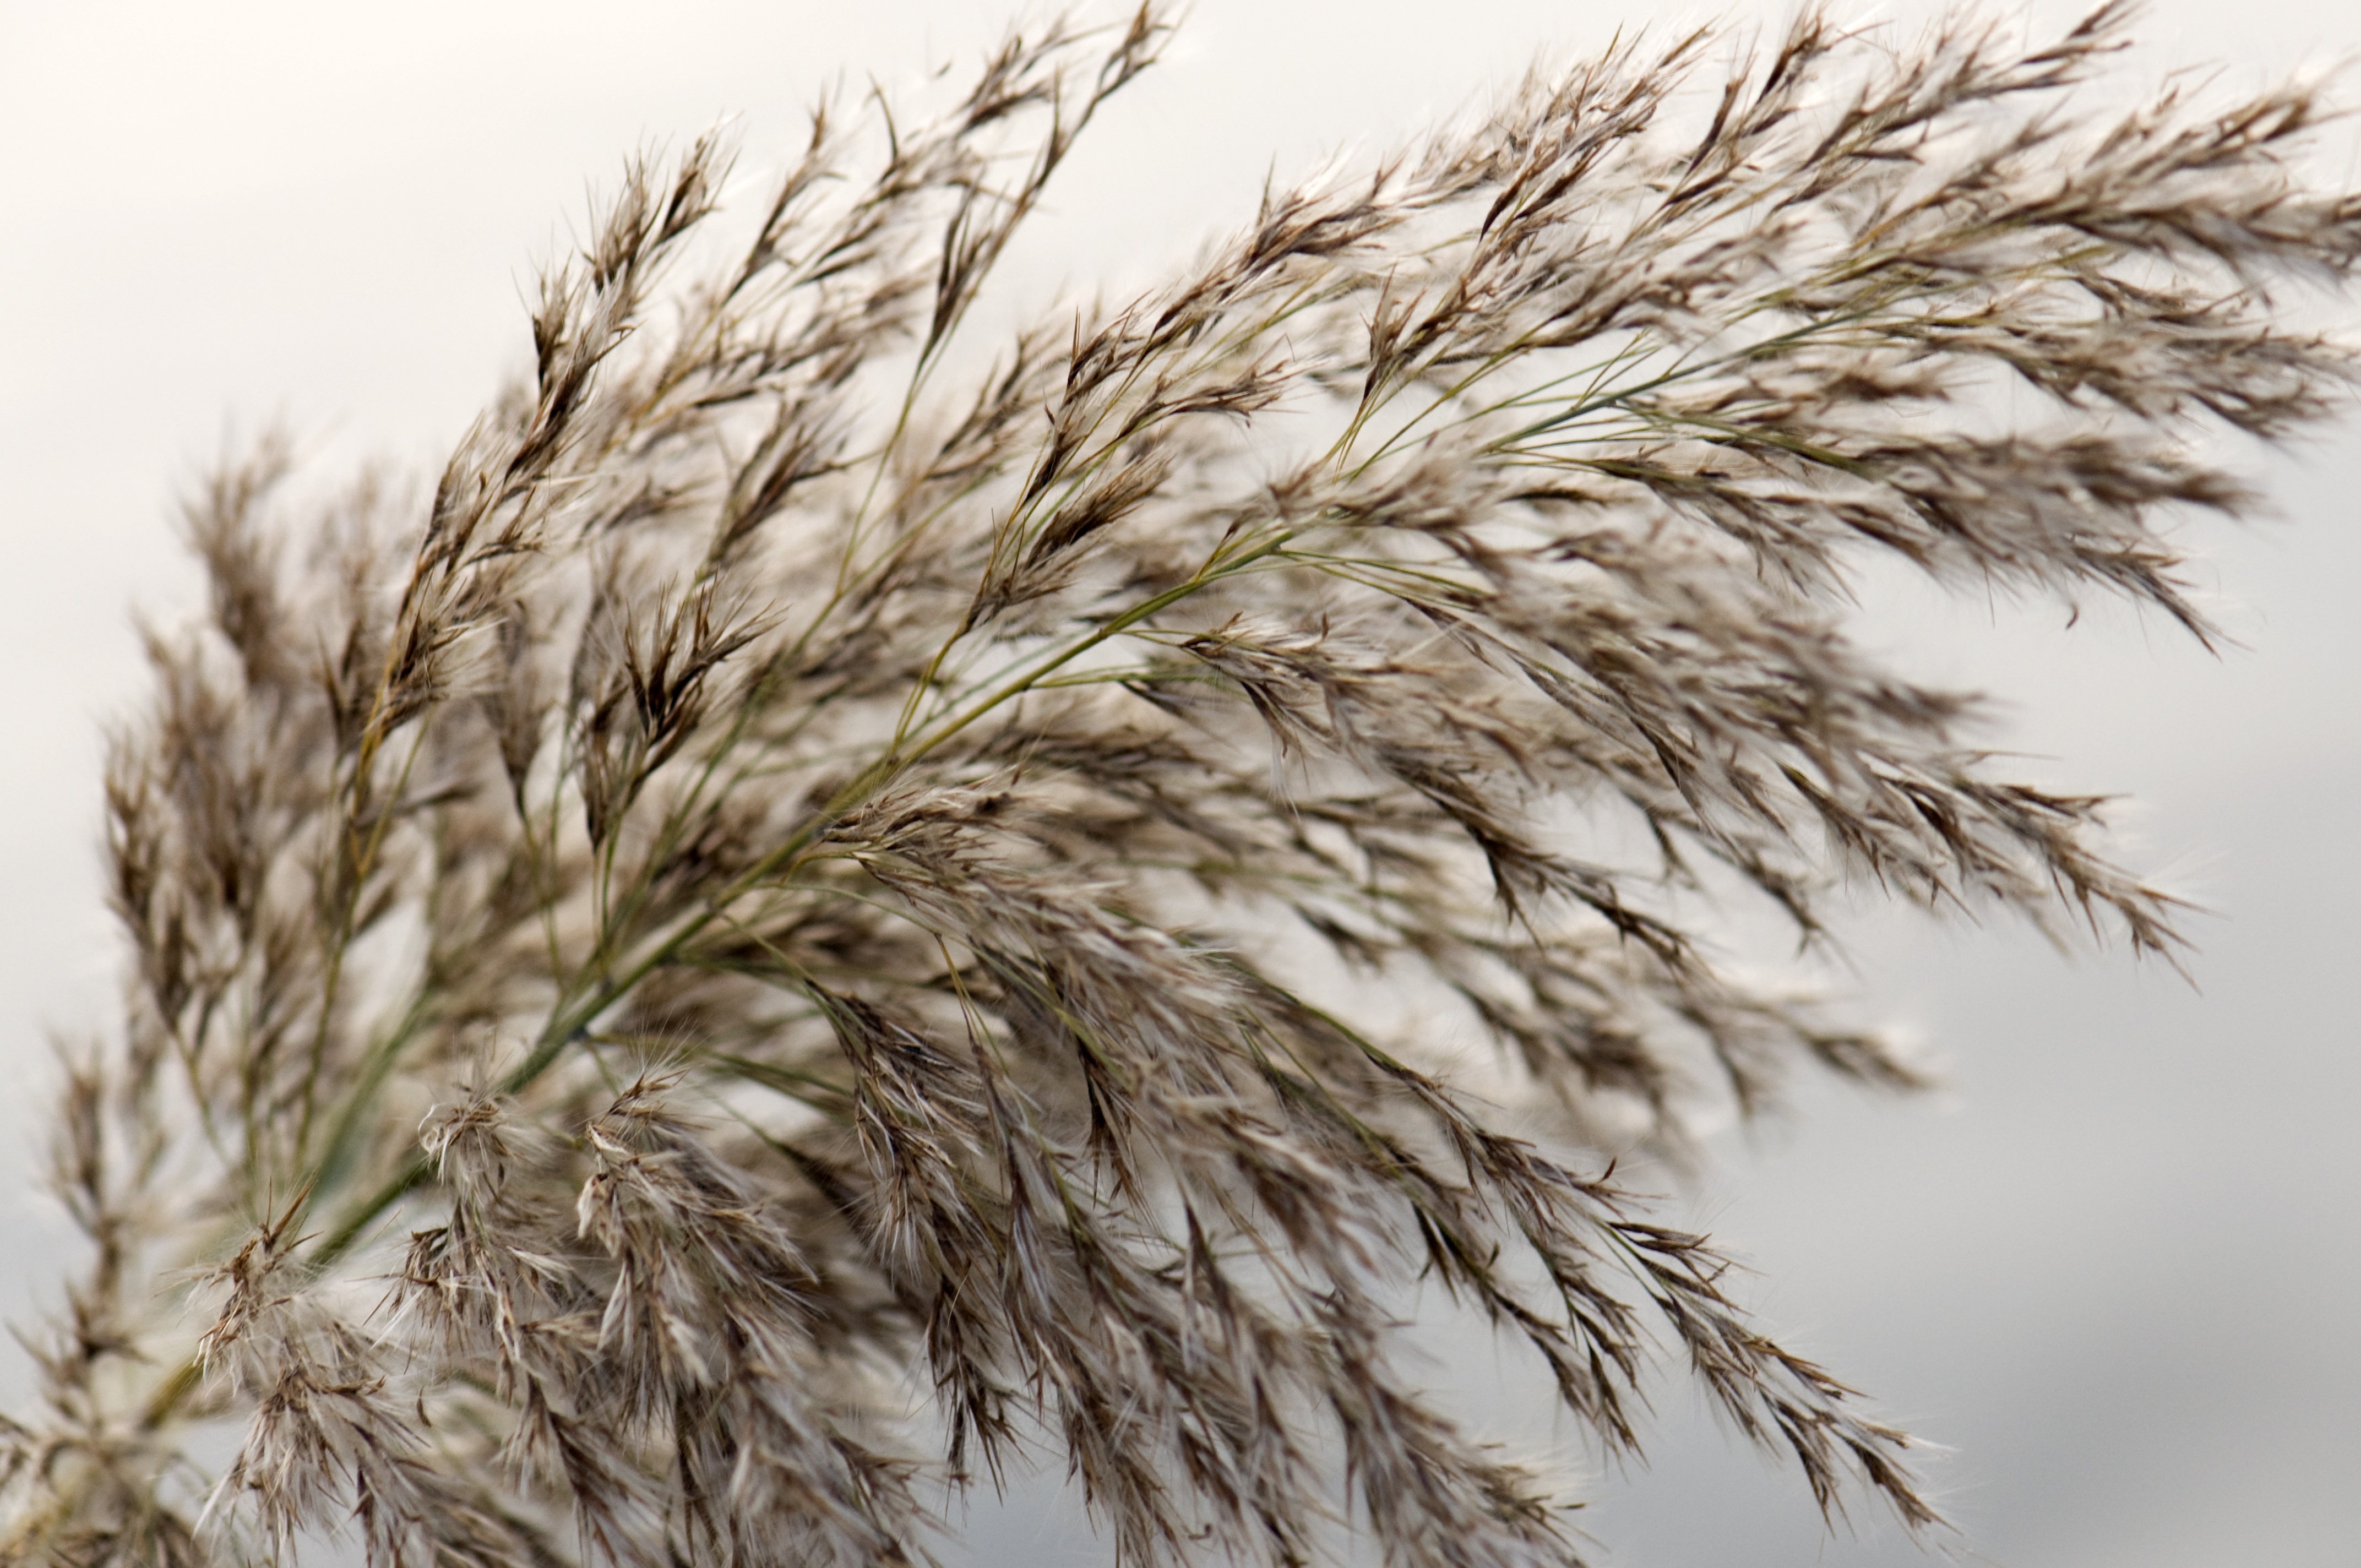
tree, nature, grass, branch, blossom, winter, growth, plant, field, wheat, bloom, food, spring, macro, natural, usa, garden, flora, botanical, twig, close up, united states, outdoors, outside, rye, flowering plant, grass family, plant stem, land plant, phragmites